London Overground

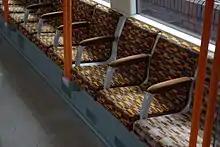
Wallace Sewell moquette upholstery

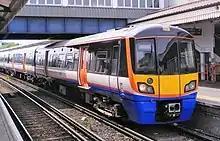
Class 378 in revised London Overground livery

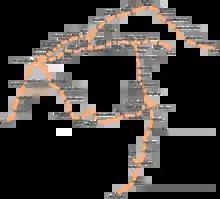
How the London Overground network would look if the Watford DC line transferred to the Bakerloo line and the Primrose Hill link were reinstated

Since the London Overground took over from Silverlink, TfL has pursued a programme of rolling-stock replacement in order to remove from service the ageing second-generation EMUs and Class 150 DMUs it inherited from Silverlink. In 2009, Class 378 Capitalstars built by Bombardier's Derby Litchurch Lane Works were introduced on the electrified lines to replace the and units used previously, while the Class 150s were replaced by new Class 172 Turbostar units on the non-electrified Gospel Oak to Barking line. By October 2010, the new rolling stock had completely replaced the units previously operated by Silverlink. The Class 313 and 150s were cascaded to other train operating companies Southern, First Capital Connect and First Great Western. The Class 508 units were stored at Eastleigh Works but were subsequently scrapped in 2013 after being deemed unfit.